William Henry Harrison

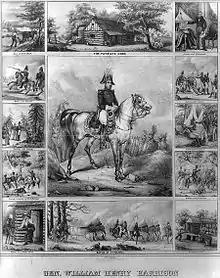
Poster lauding Harrison's accomplishments

Harrison resigned from the army in 1814, shortly before the conclusion of the War of 1812, and returned to his family and farm in North Bend, Ohio. Freehling claims that his expenses then well exceeded his means and he fell into debt, that Harrison chose "celebrity over duty", as he sought the adulation found at parties in New York, Washington, and Philadelphia, and that he became an office seeker. He was elected in 1816 to complete John McLean's term in the House of Representatives, representing Ohio's 1st congressional district until 1819. He attempted to secure the post of Secretary of War under President Monroe in 1817 but lost out to John C. Calhoun. He was also passed over for a diplomatic post to Russia. He was elected to the Ohio Senate in 1819 and served until 1821, having lost the election for Ohio governor in 1820. He ran in the 1822 election for the United States House of Representatives, but lost to James W. Gazlay. He was elected to the U.S. Senate in 1824, and was an Ohio presidential elector in 1820 for James Monroe and for Henry Clay in 1824.